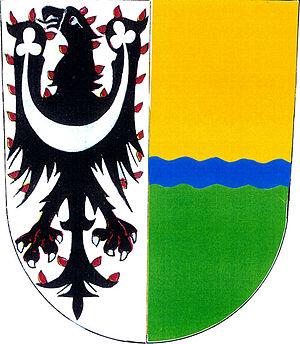
Straškov-Vodochody est une commune du district de Litoměřice, dans la région d'Ústí nad Labem, en Tchéquie. Sa population s'élevait à 1 073 habitants en 2018.